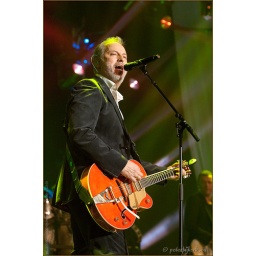
TV registratie van de Top 2000 in Concert - editie 2009Heineken Music Hall AmsterdamRadio 2 en Ned. 3 - NPS